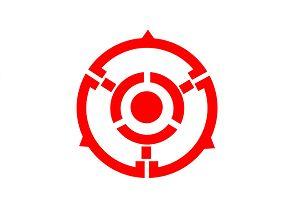
Hannō est une ville de la préfecture de Saitama, au Japon.